Lyon Air Museum

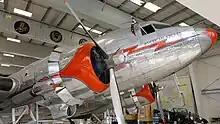
Douglas DC-3 on display

Each year Lyon Air Museum hosts its annual Summer Car Exhibit that features a number of cars that are based on a specific theme.